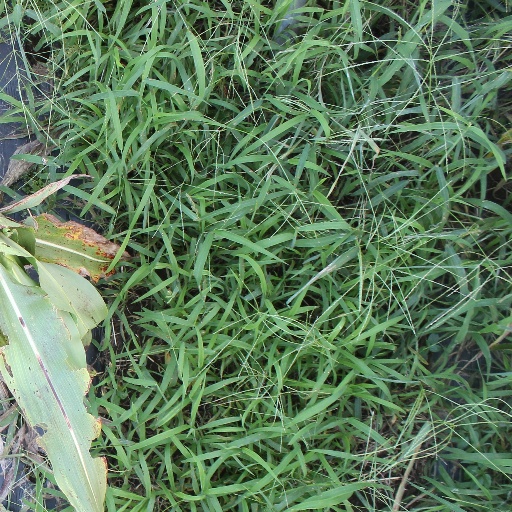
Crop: sorghum